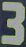
Number: 3